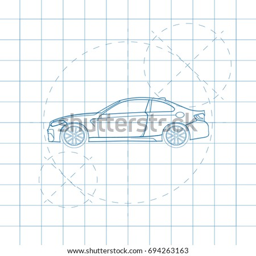
the design of the car drawing on a white background , blue print vector illustration .